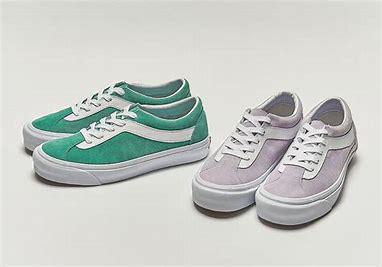
Brand: Vans
Model: Bold NI